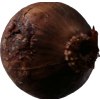
Label: red_onion